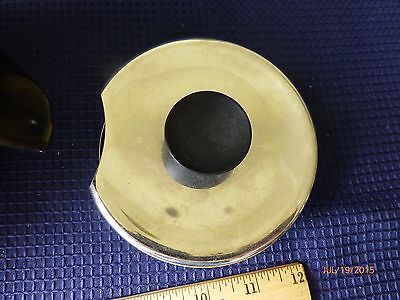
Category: kettle